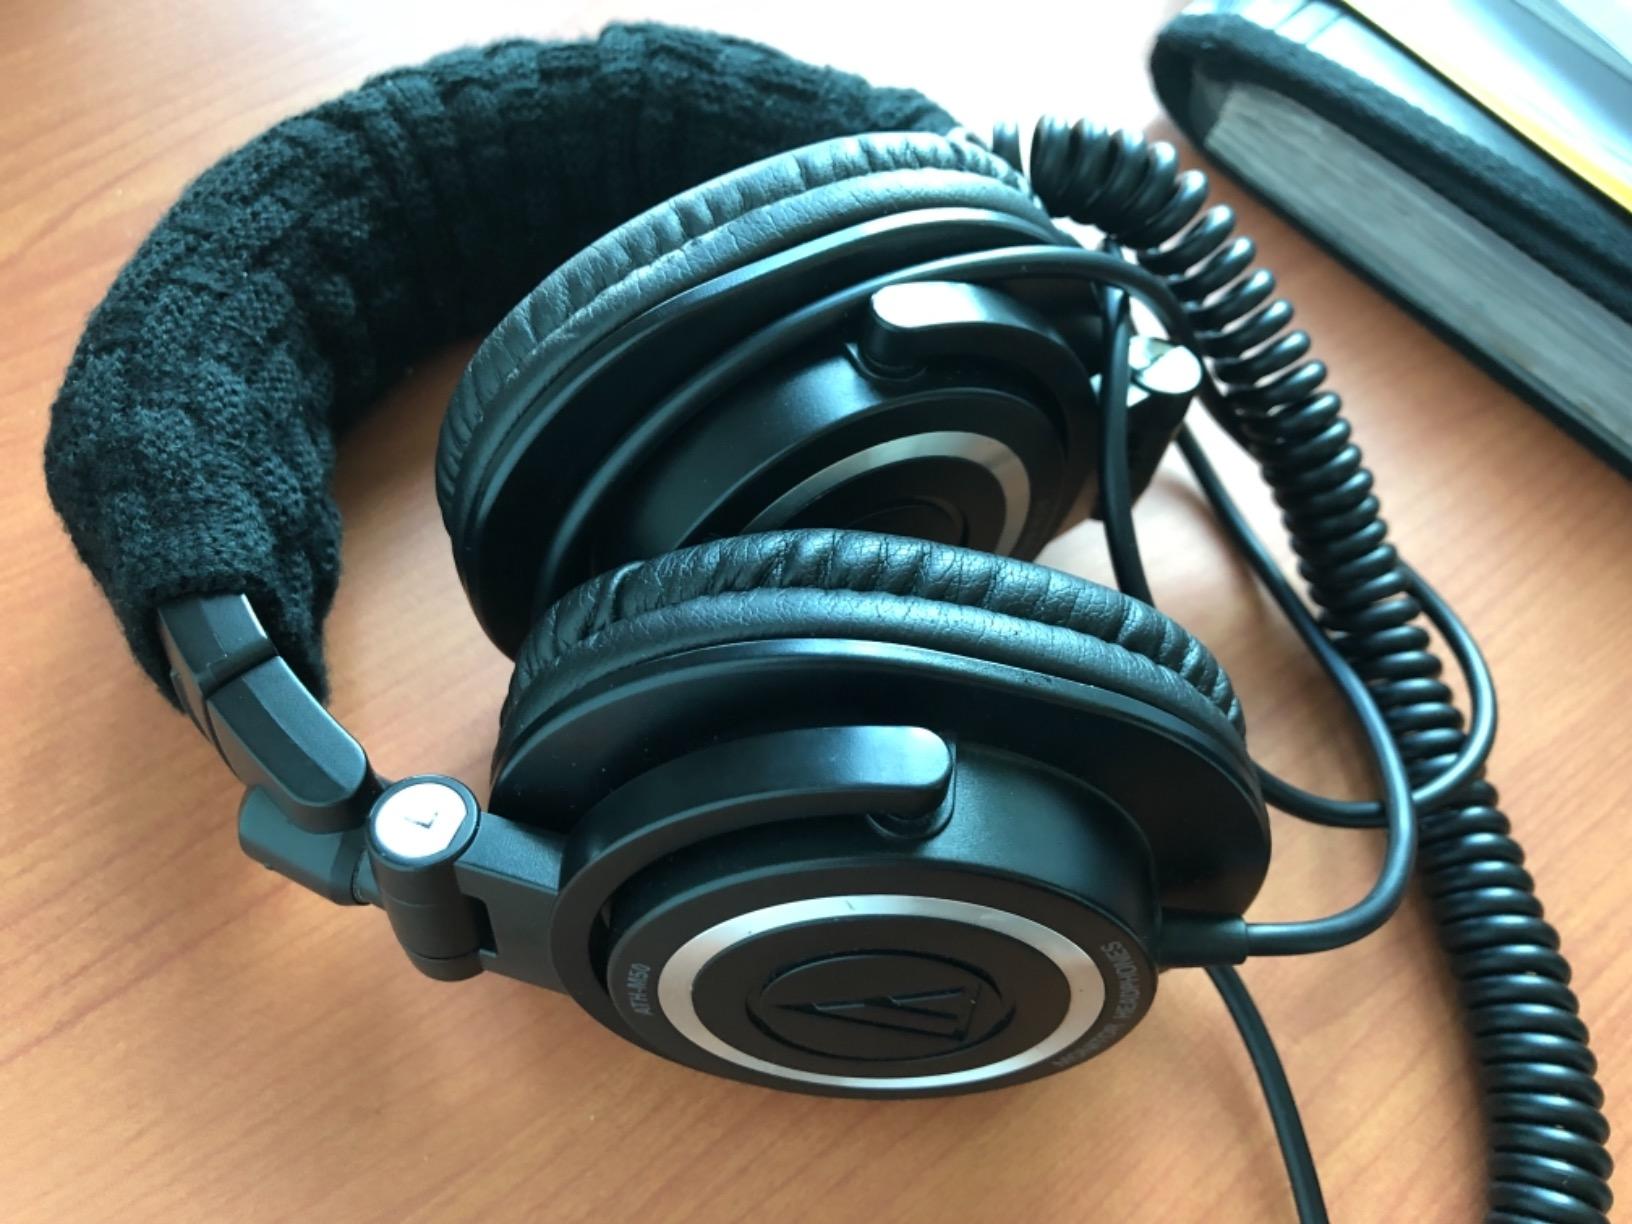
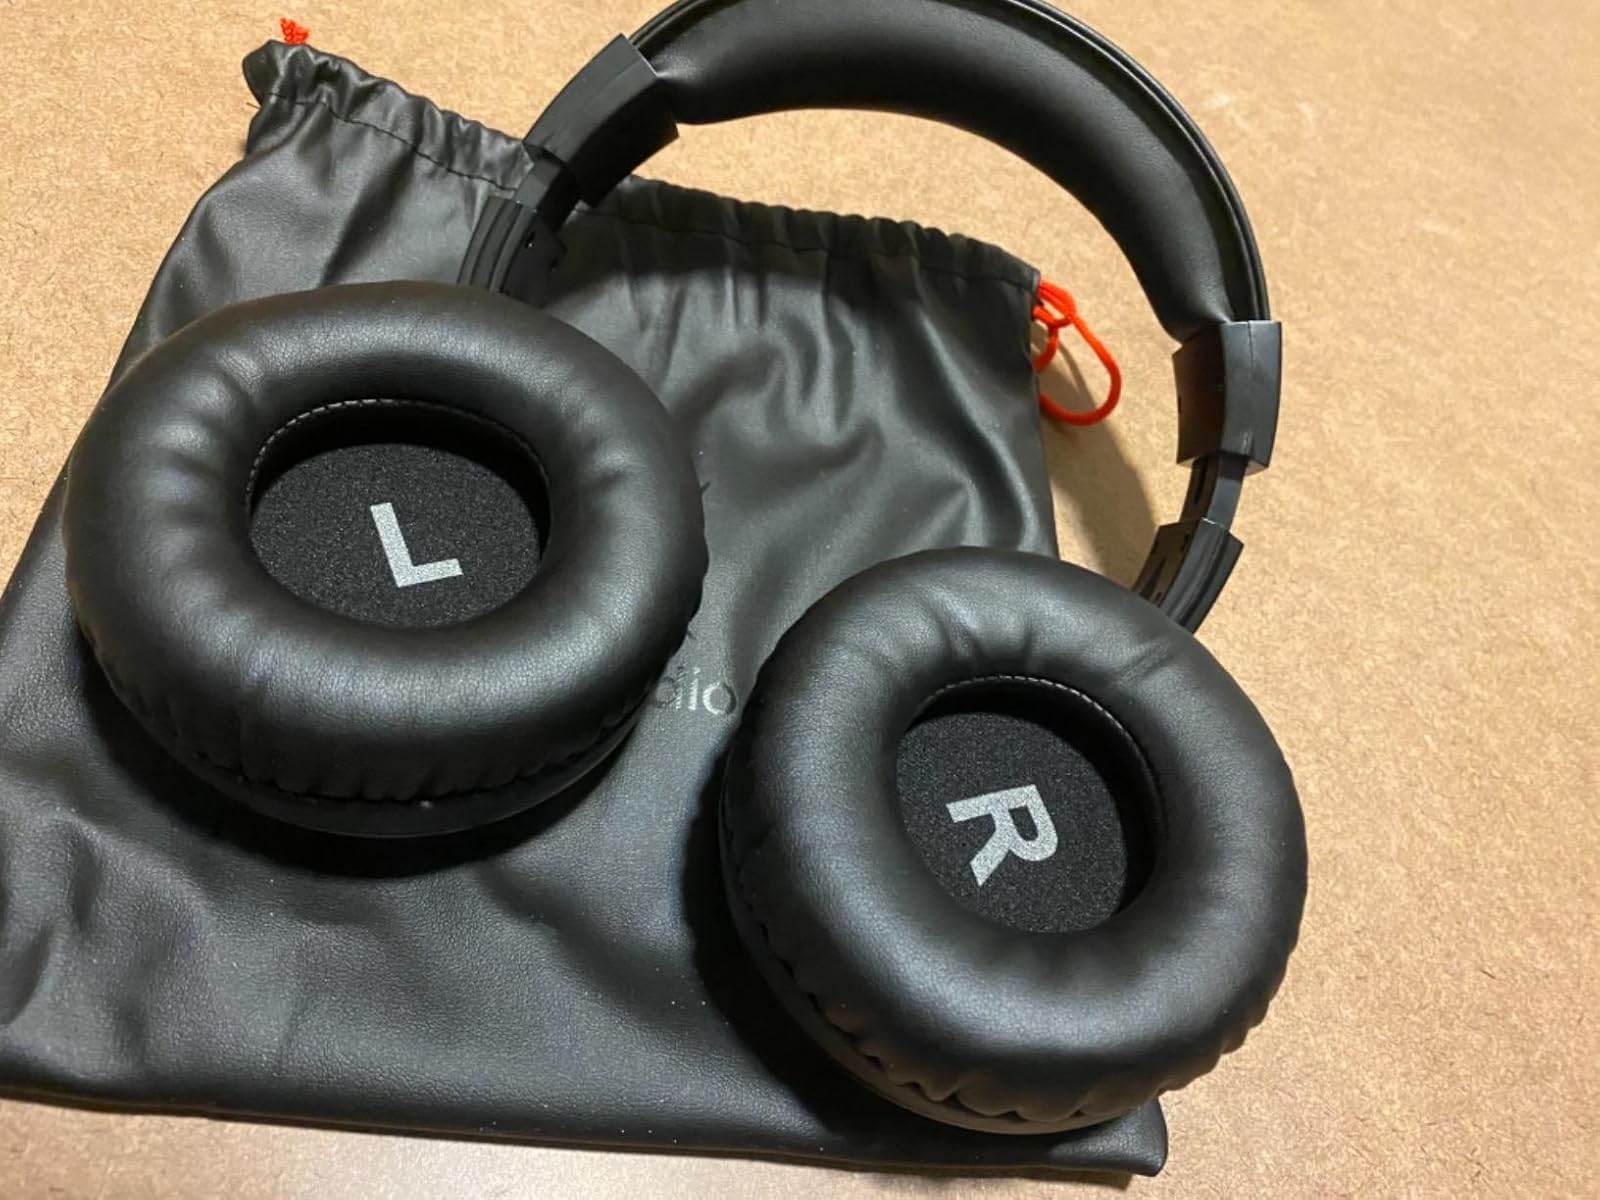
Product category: headphones
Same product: no